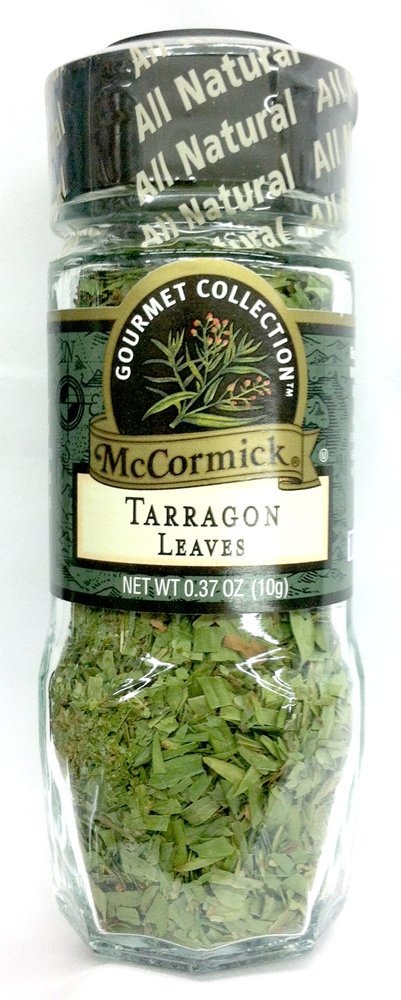
Item Name: McCormick Tarragon Leaves 0.37 OZ (Pack of 9)
Value: 3.3
Unit: Ounce

Price: 6.69